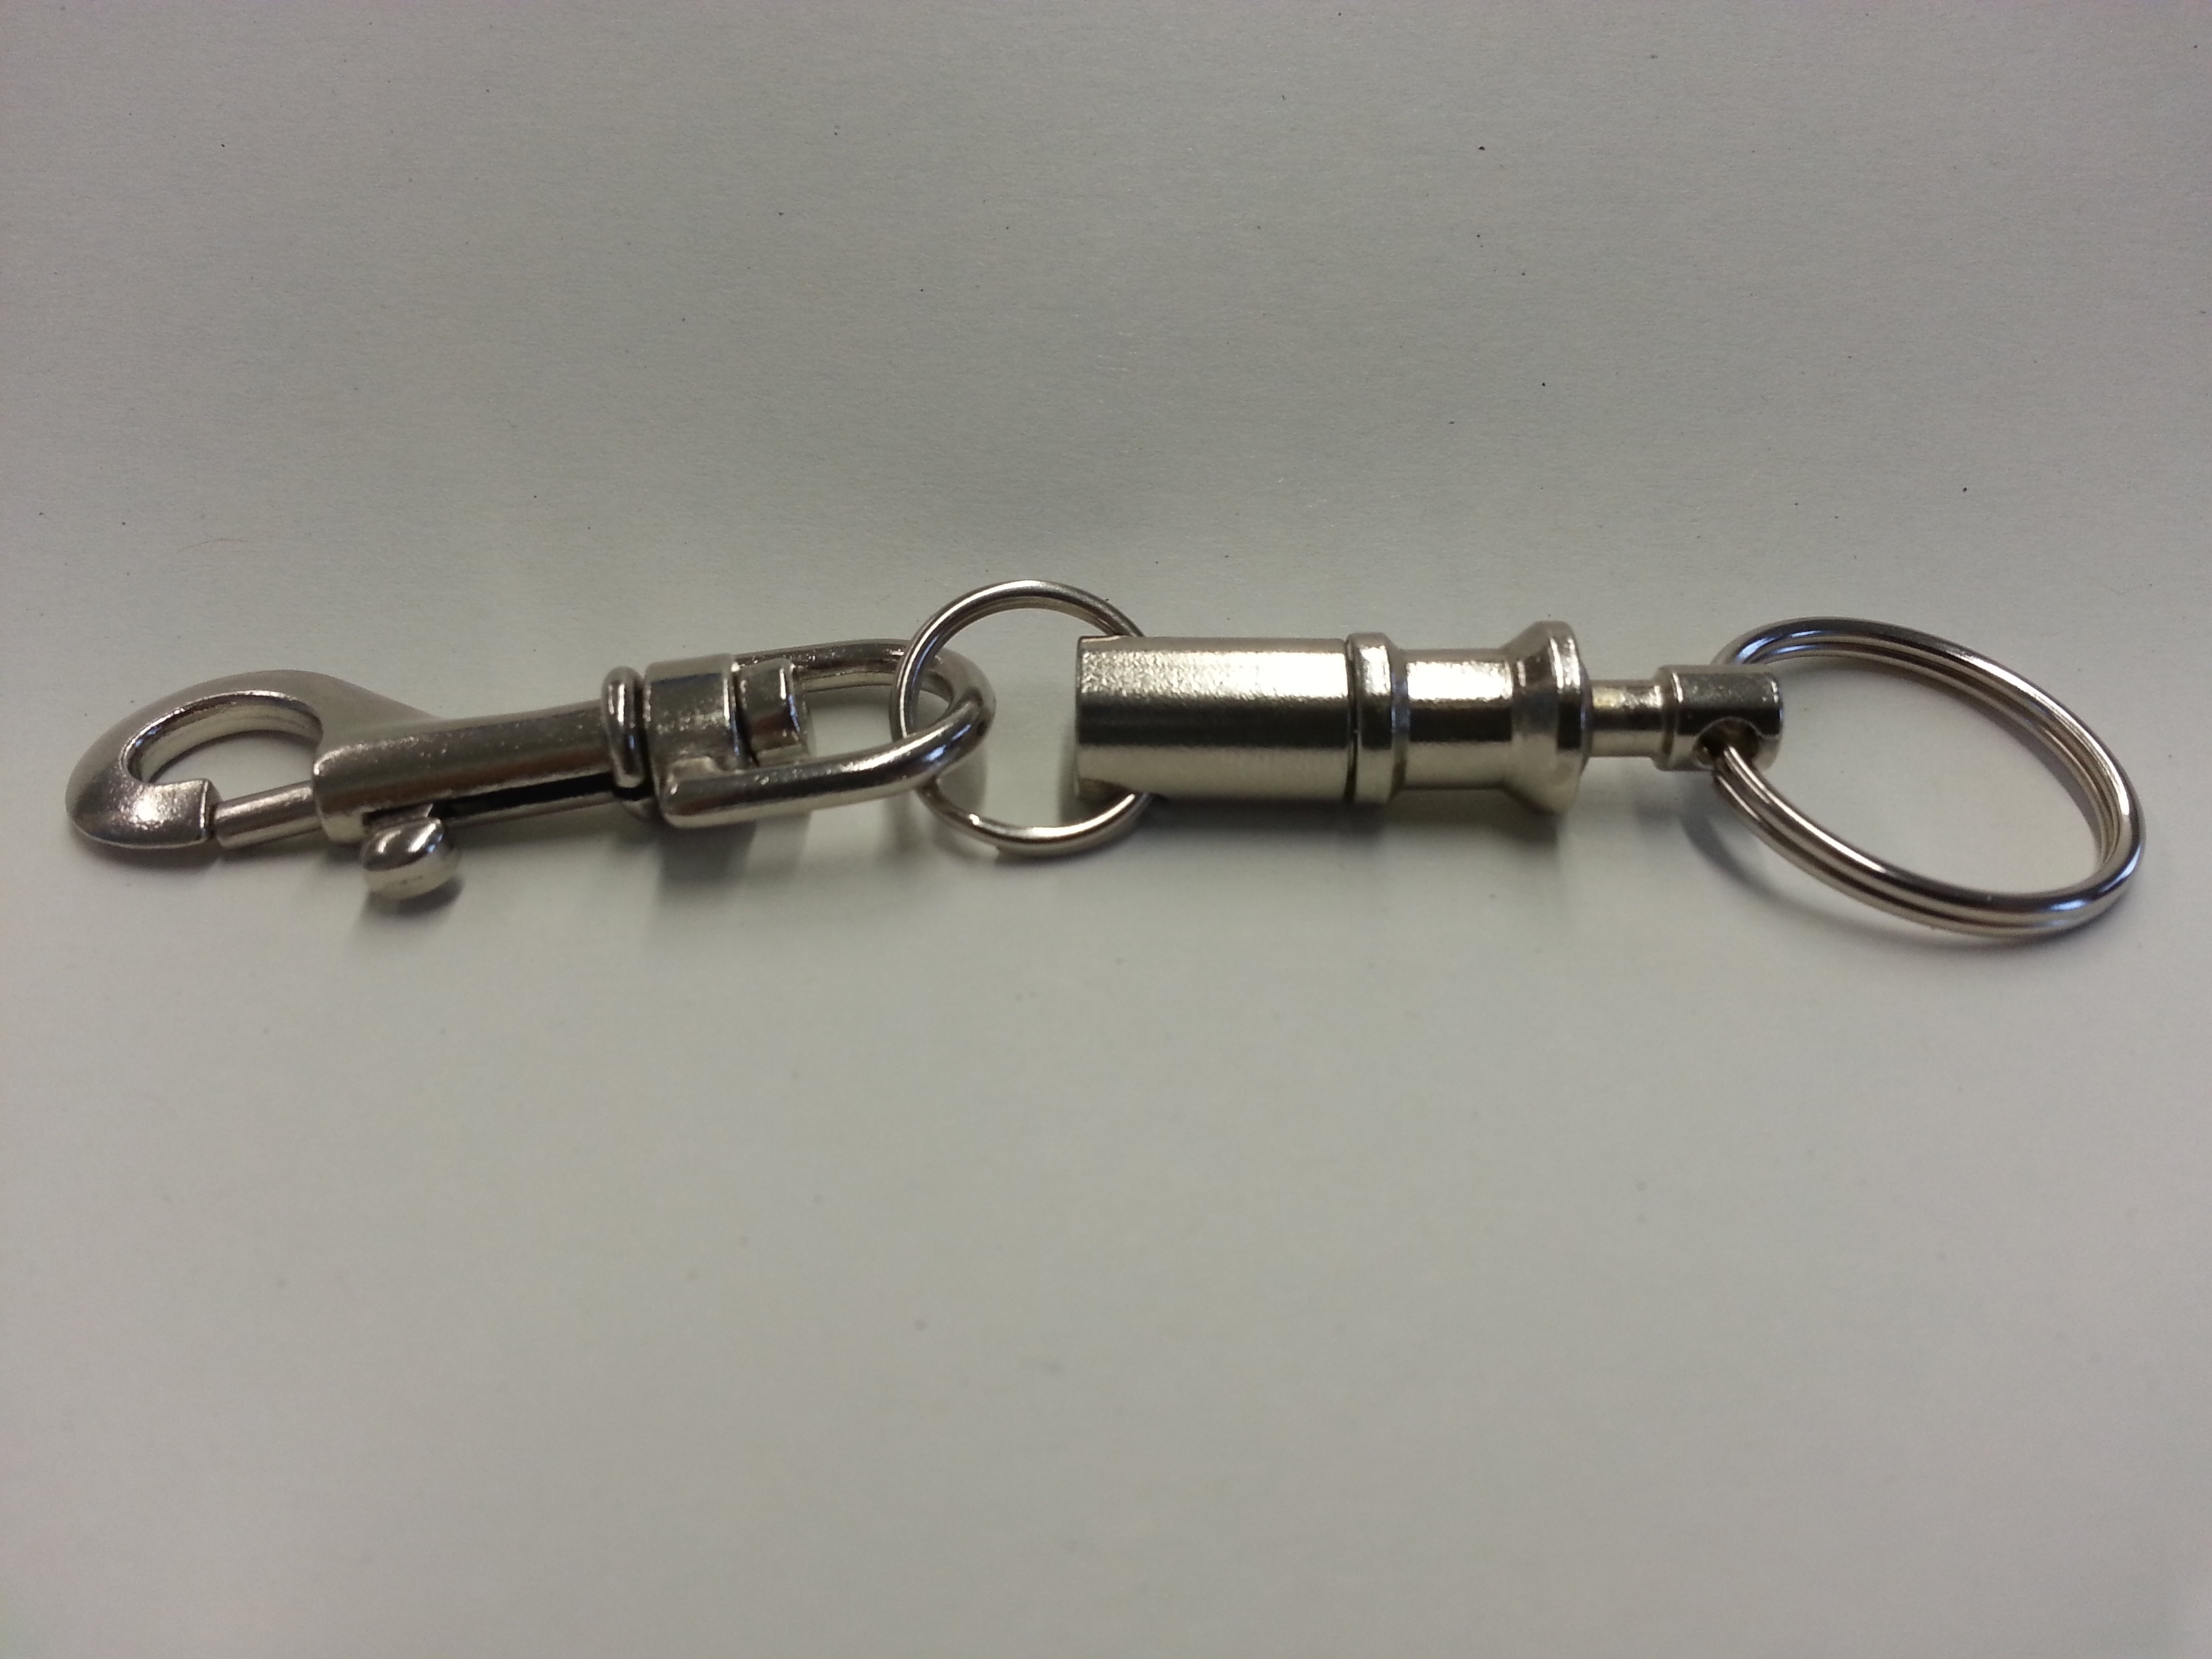
chain, metal, keychain, hook, iron, fix, eyelet, fixing, key ring, fashion accessory, snap hook